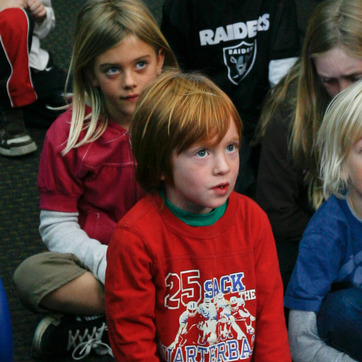
Material: skin